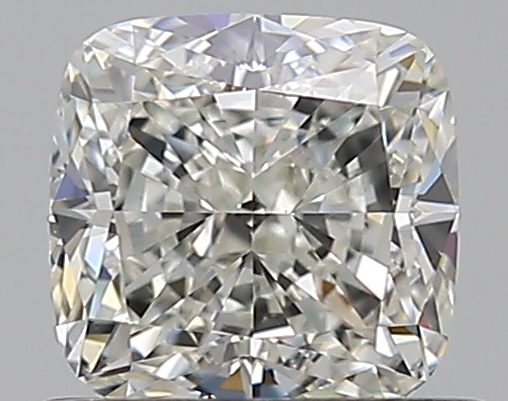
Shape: cushion
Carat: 0.7
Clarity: VS1
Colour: J
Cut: EX
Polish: EX
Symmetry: VG
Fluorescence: N
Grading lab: GIA
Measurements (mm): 4.85 x 4.75 x 3.31